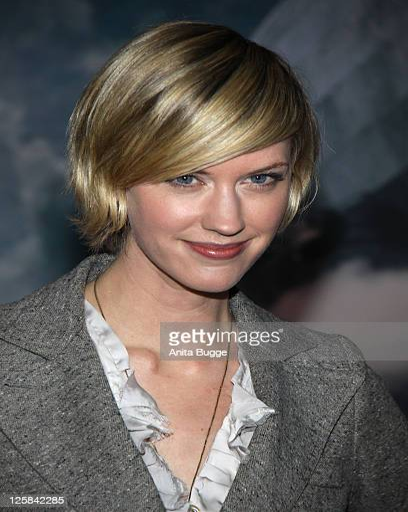
actor arrives at the movie theater for the premiere